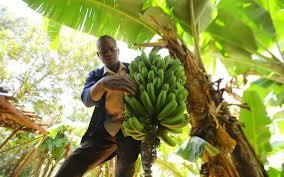
Hili ni shamba la mimea na mimea hizi ni ndizi na katika shamba hili kuna mtu mmoja ambaye anajaribu kukata ndizi ambao uko humu ndani na ndizi hii ni fupi sana. Mgomba wake ni mfupi sana na ndizi huu umekomaa.